Nederwaard Molen No.1

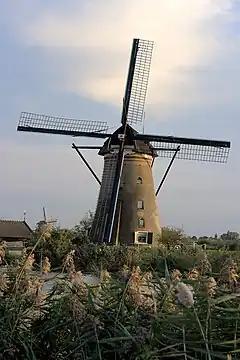

Nederwaard Molen No.1 is one of the Kinderdijk windmills, in the Dutch municipality of Molenlanden. The mill, which dates from 1738, is inhabited and cannot be visited. The owner is the Kinderdijk World Heritage Foundation. The mill has an iron paddle wheel with a diameter of 6.30 meters with which the low basin of the Nederwaard is drained. The mill has sagged over the years and probably around 1870 a buttress was built against the hull on the northeastern side to prevent further sagging.